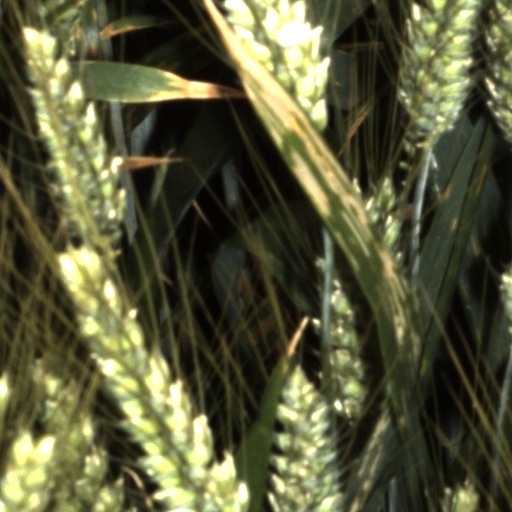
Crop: wheat